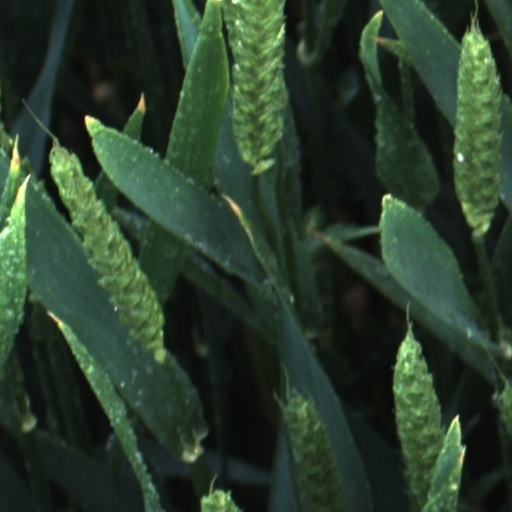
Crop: wheat